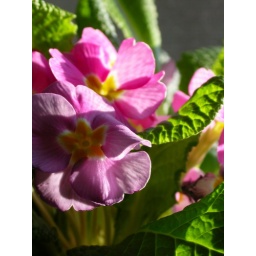
Violet in my Dad's kitchen window